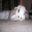
Label: rabbit